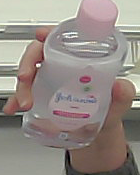
Product: johnson_baby